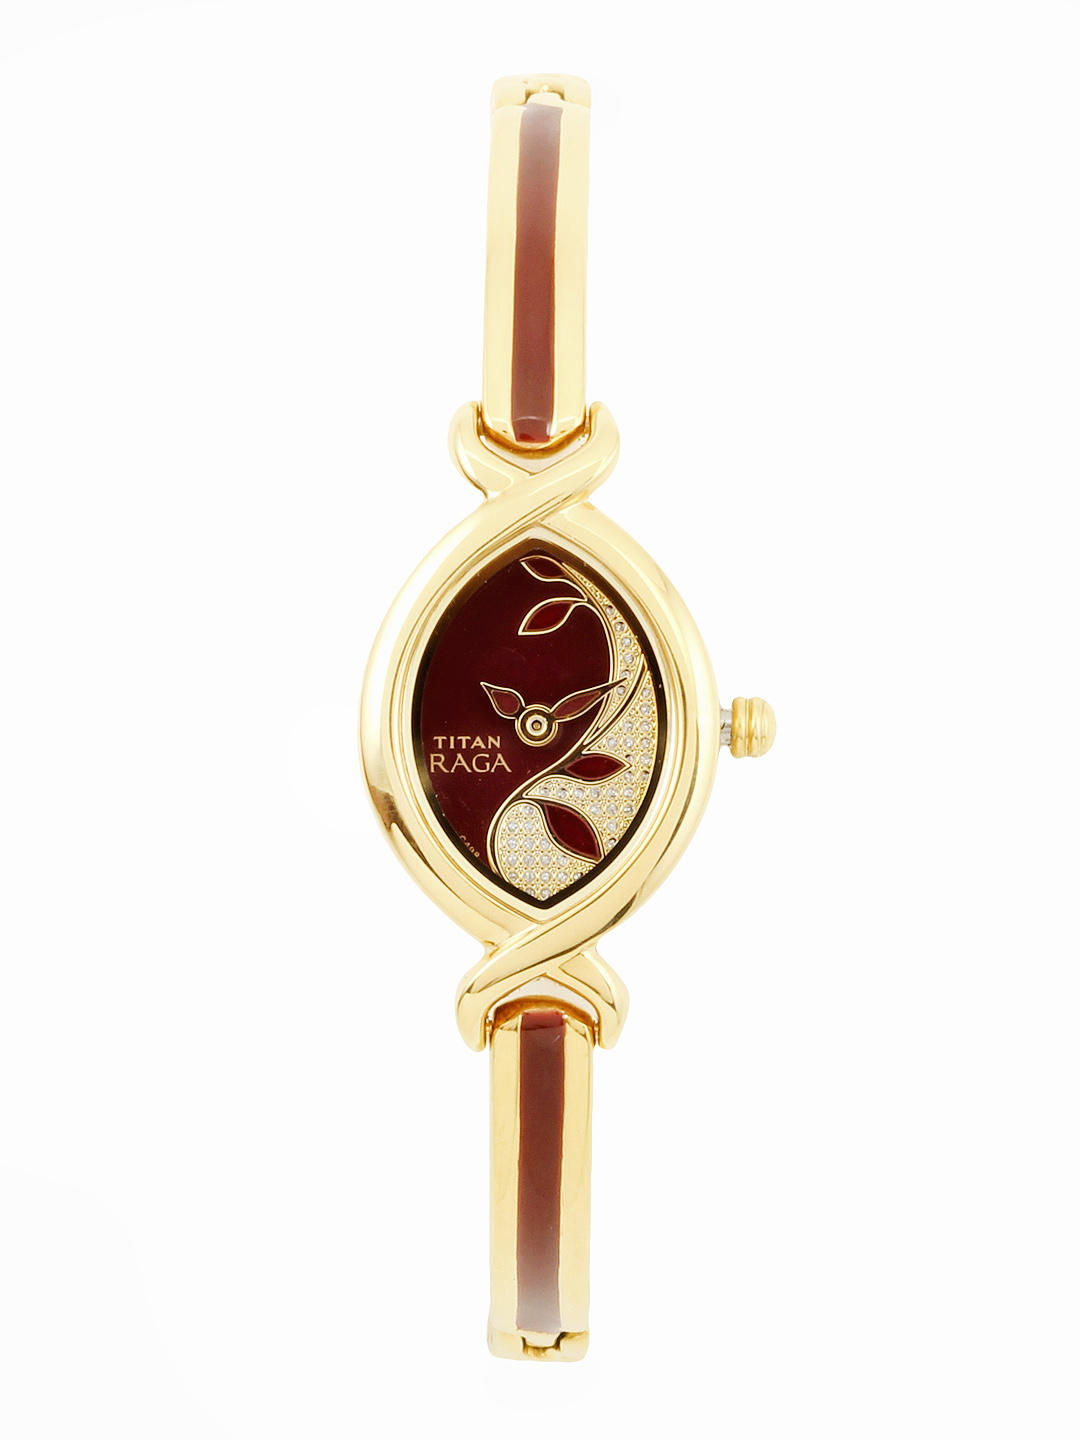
Titan Women Maroon Watch
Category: Accessories / Watches / Watches
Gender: Women
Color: Maroon
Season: Winter 2016
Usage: Casual